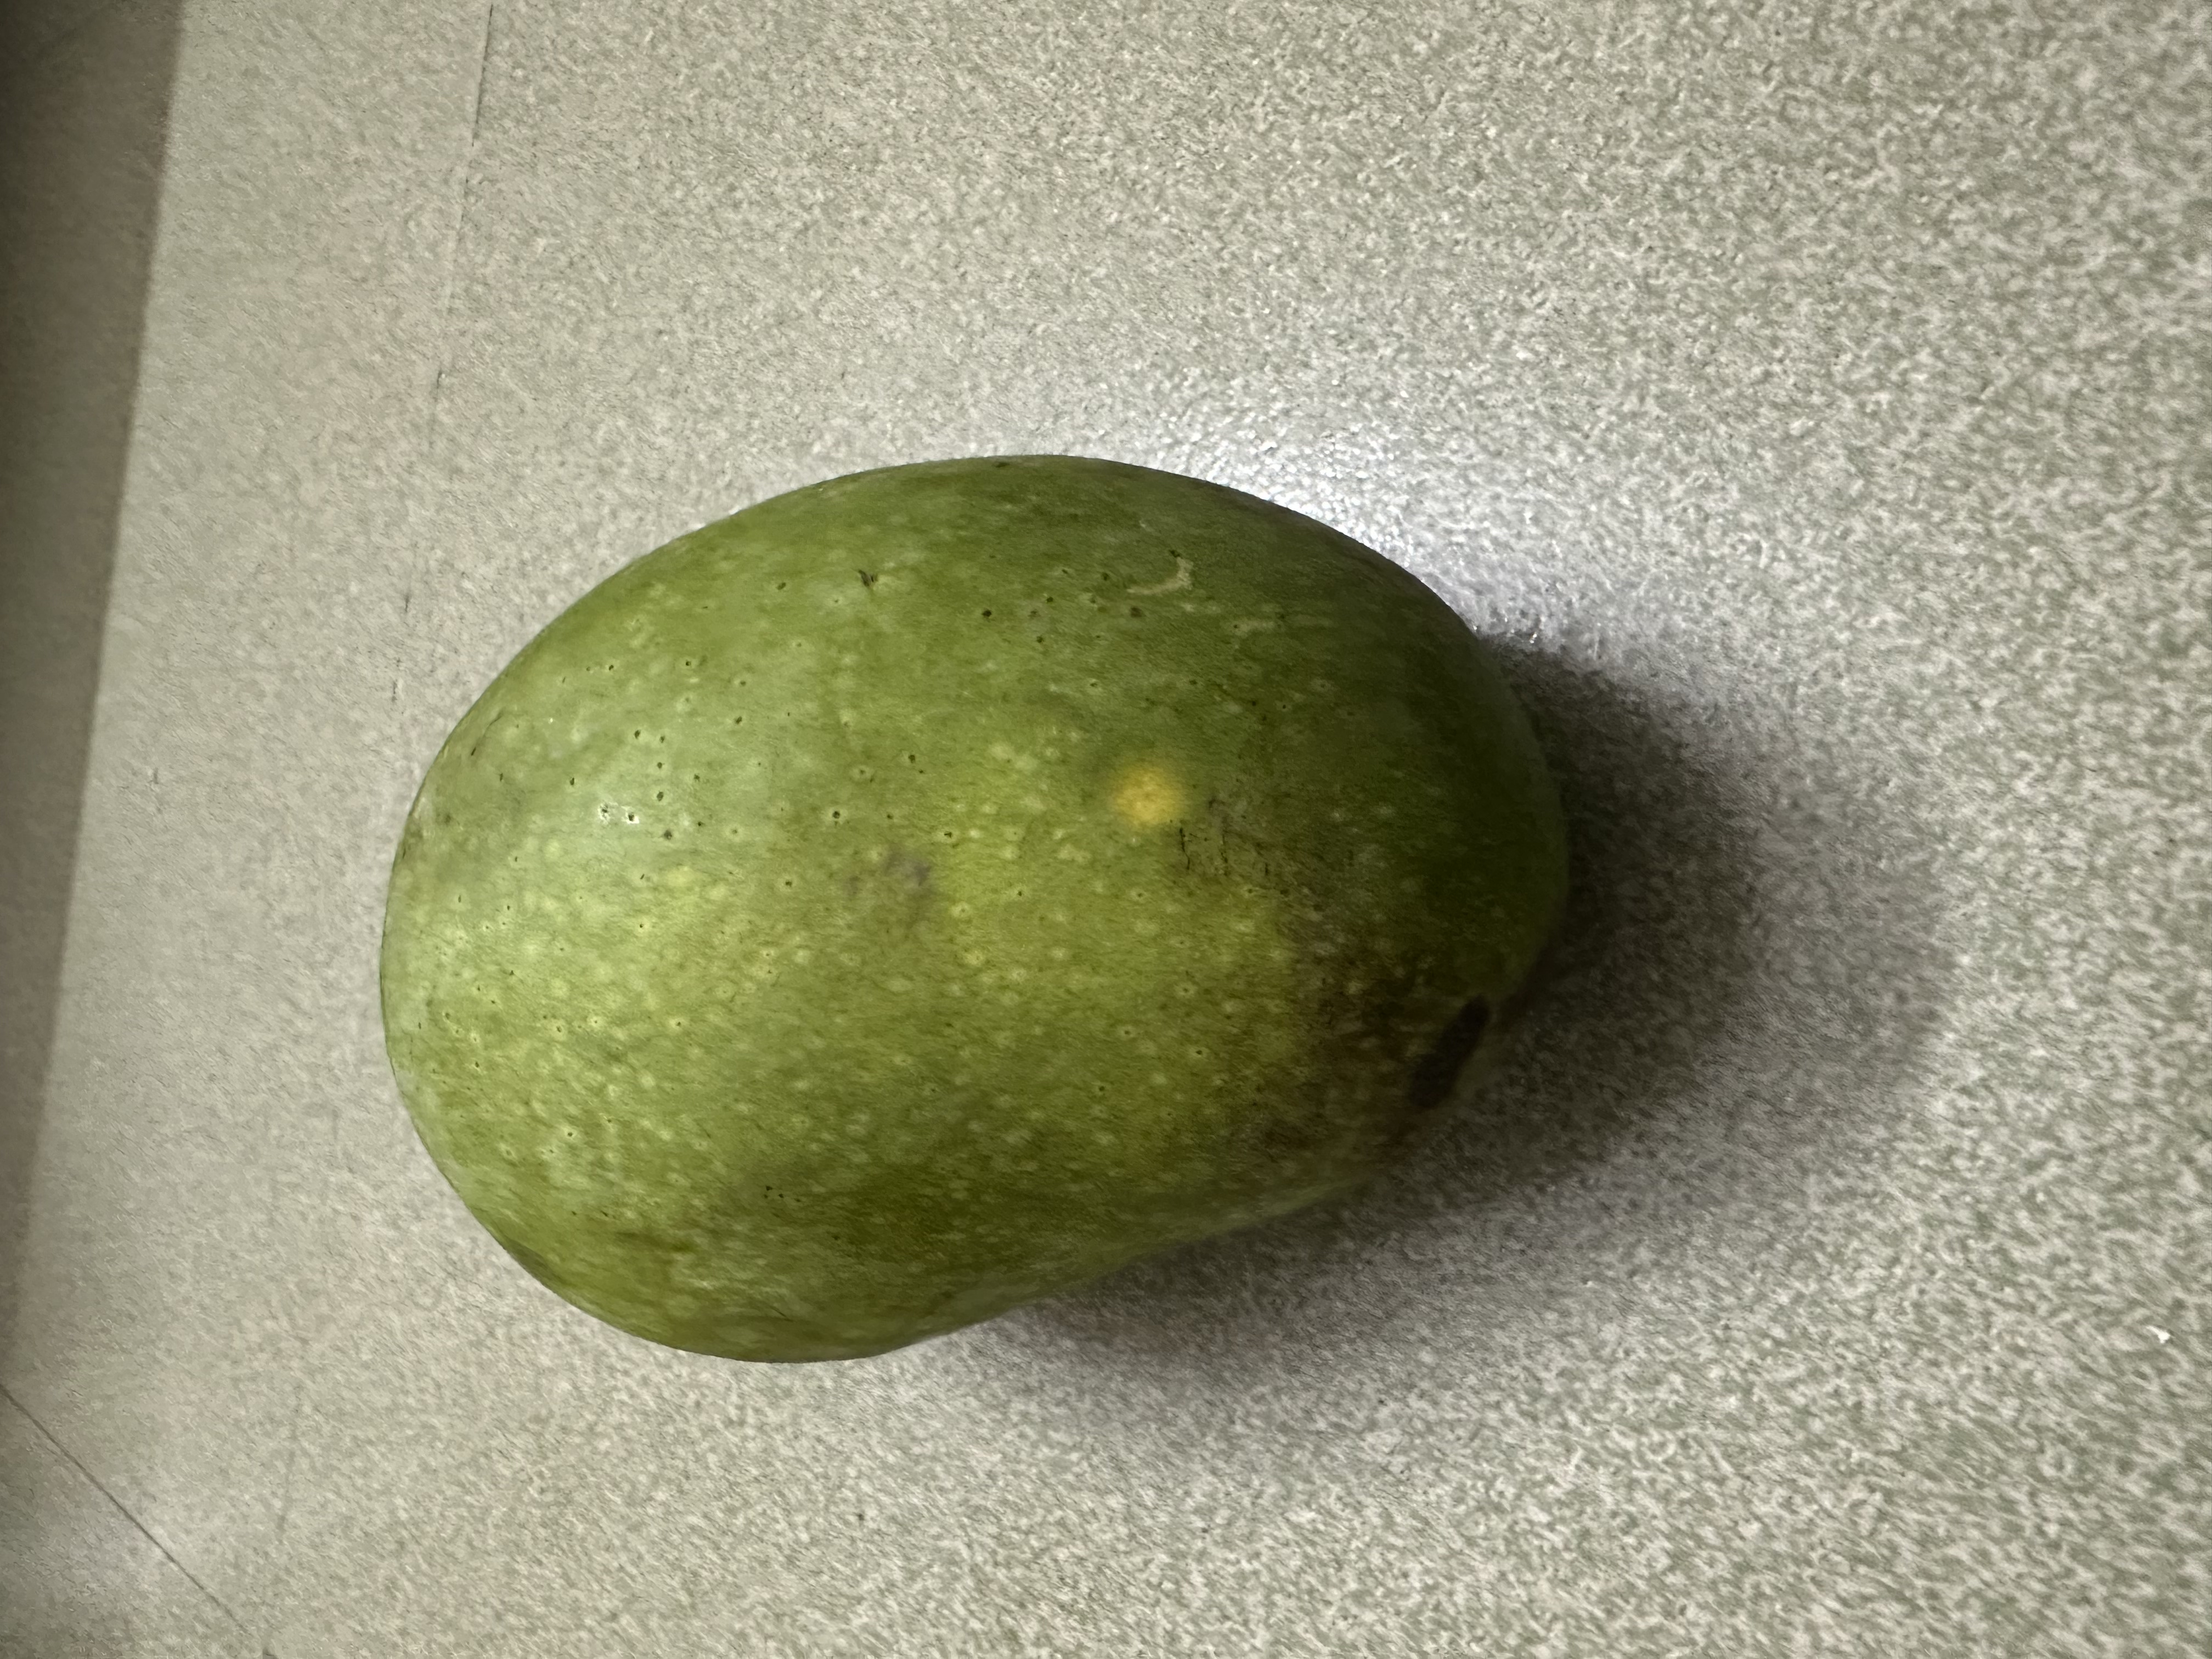
Mango variety: Fazlee